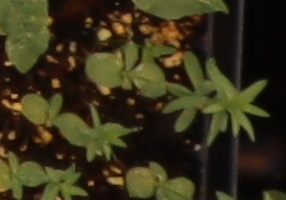
Label: Flax